List of 2009 Indian Premier League personnel changes

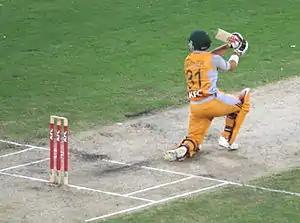
Delhi Daredevils scouts prompted management to sign David Warner early in the off-season

With most international players (barring members of the England squad and Indian Cricket League players) signing up for the first season on multi-season contracts, the emphasis for off-season signings for 2009 were possible up-and-coming young players from international domestic circuits. Some teams, including the Delhi Daredevils sent scouts to domestic and 'emerging player' matches held in Australia to sign up players.